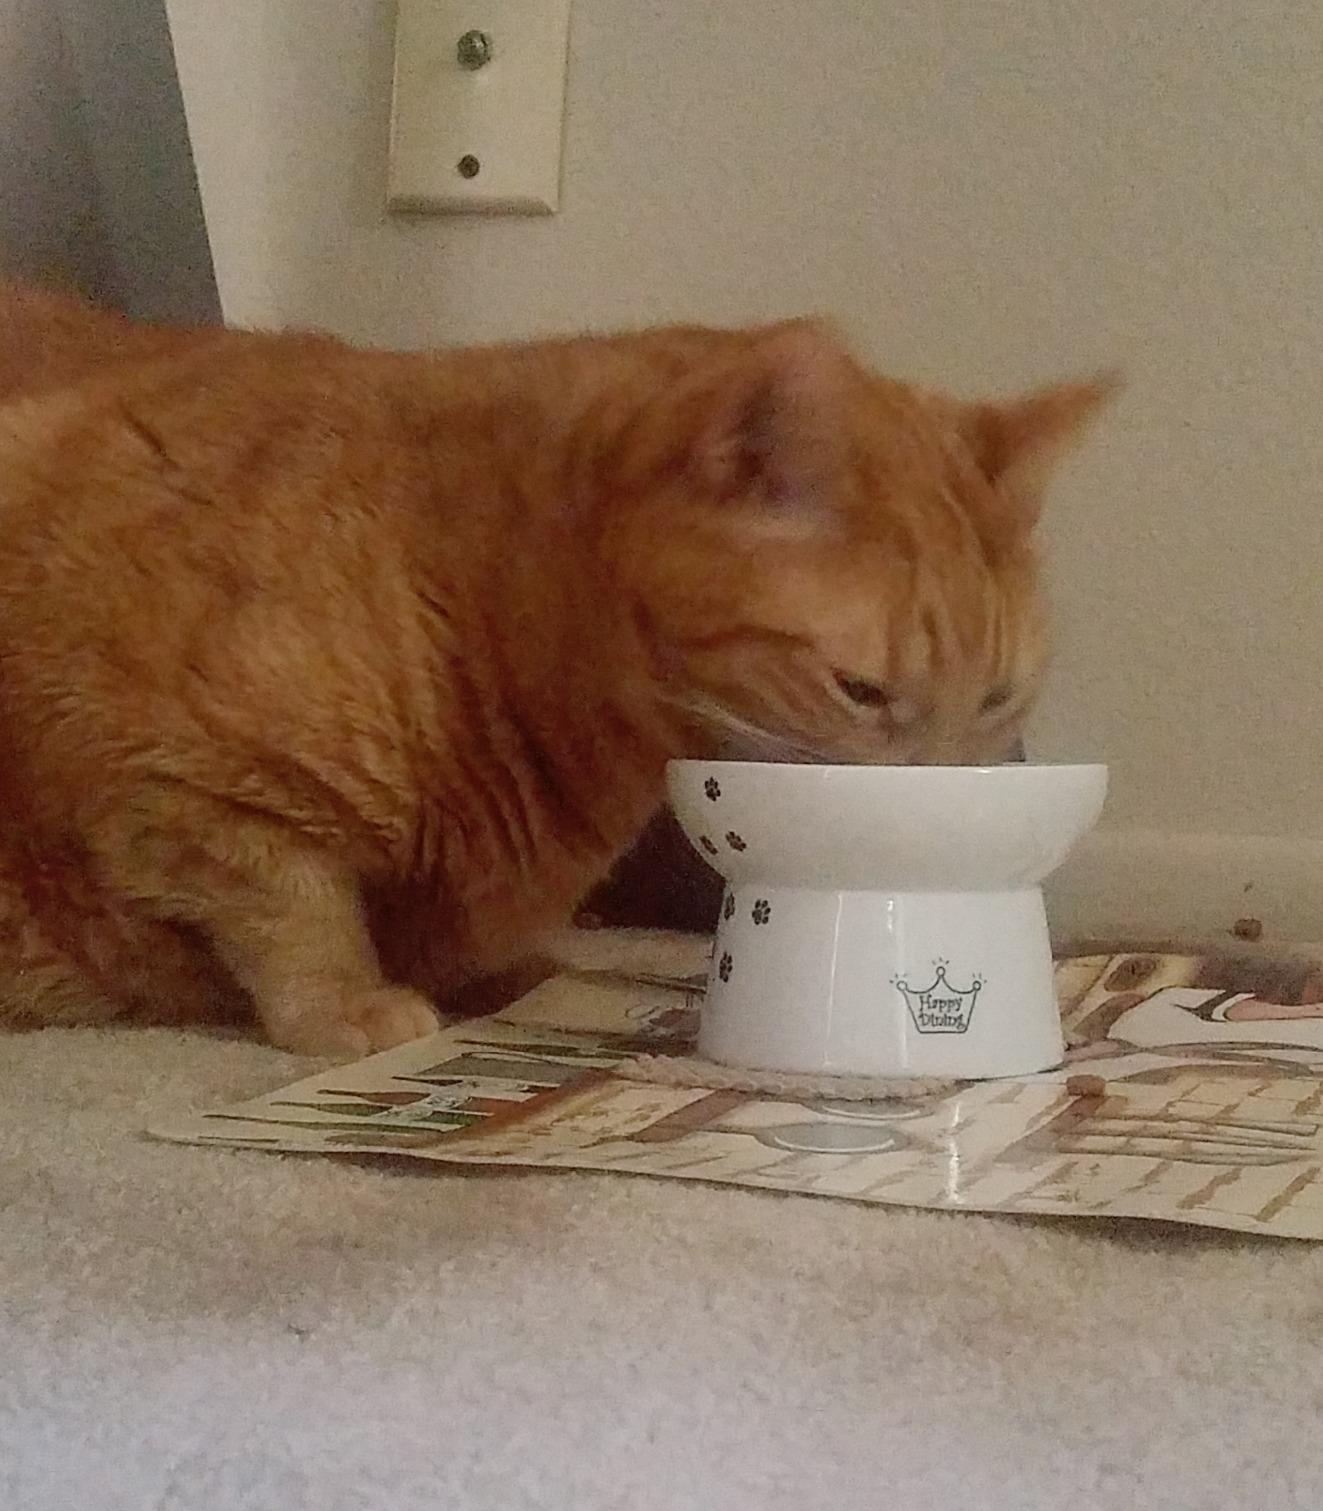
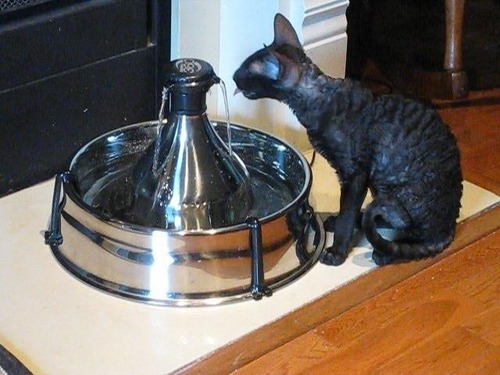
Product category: items_bowl
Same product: no